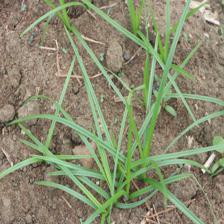
Label: Grass